Torre Negra

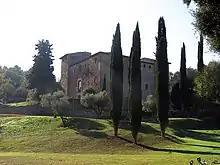
Image of Torre Negra in 2020

Torre Negra is a 12th-century fort built in 1145 in Catalonia, to defend the territories of Sant Cugat.